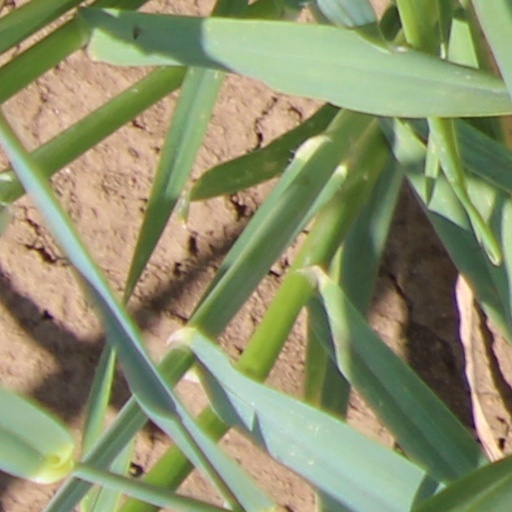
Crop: wheat